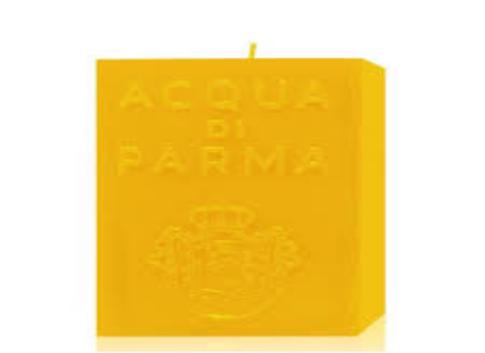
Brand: ACQUA DI PARMA
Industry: Necessities